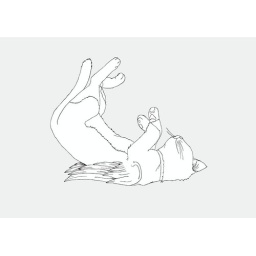
New concept, drawing my cat asleep in this position was pretty cute anyway